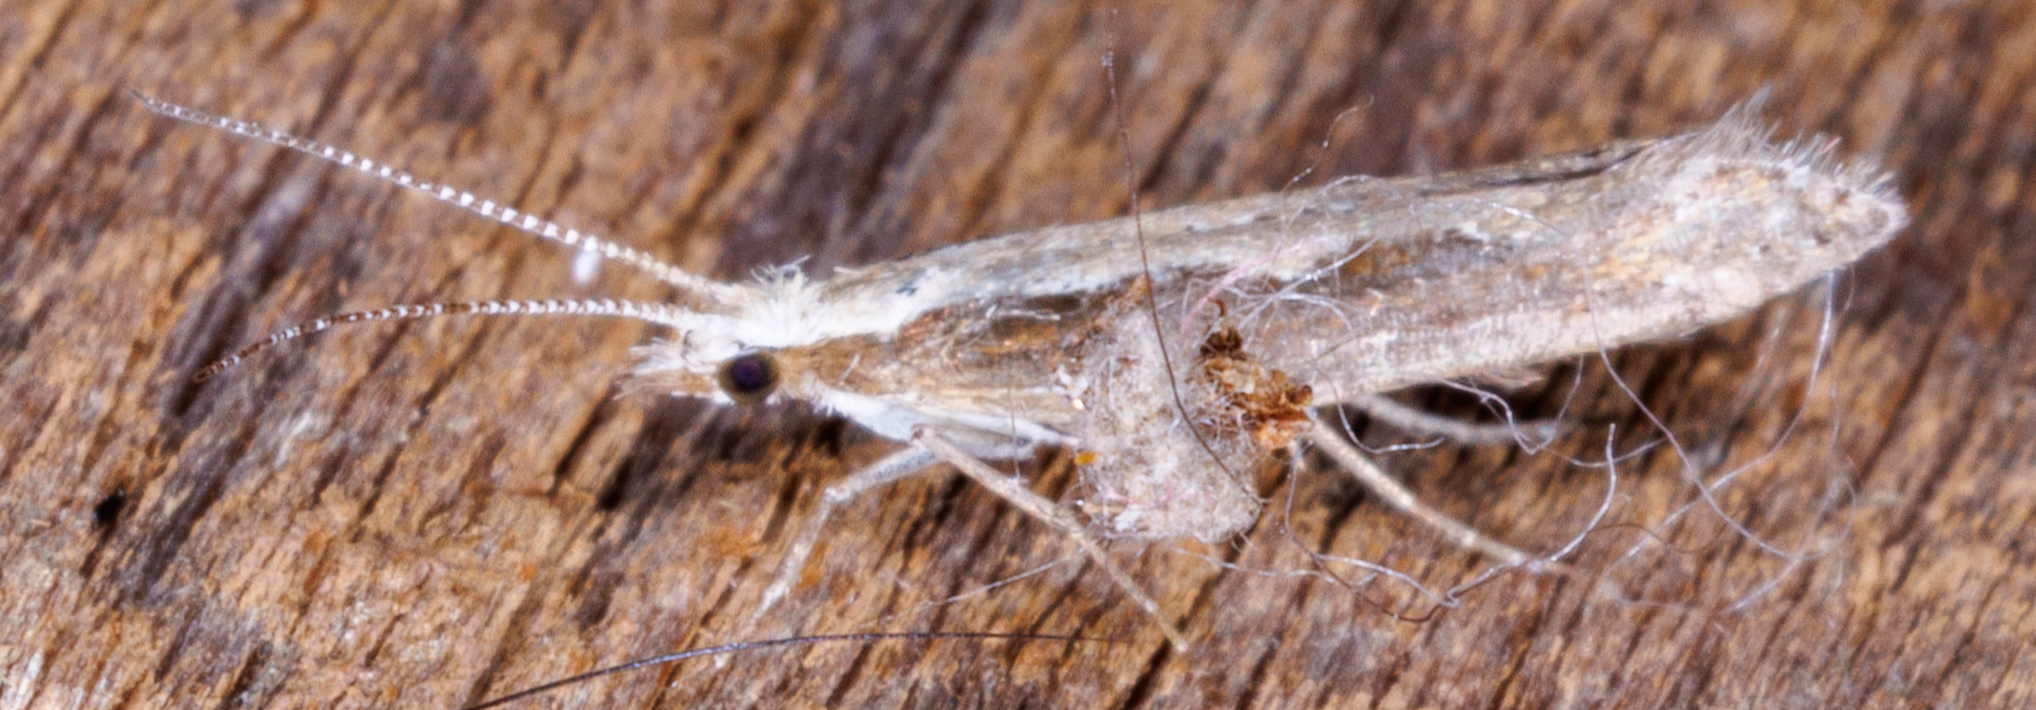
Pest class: diamondback_moth